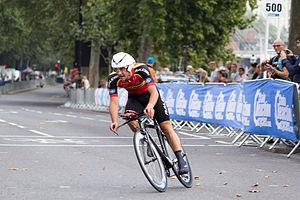
Morgan Kneisky, né le 31 août 1987 à Besançon, est un coureur cycliste français. Professionnel entre 2010 et juin 2020, il possède plusieurs titres de champion du monde de cyclisme sur piste à son palmarès, celui du scratch obtenu en 2009 et ceux de la course à l'américaine gagnés en 2013 avec Vivien Brisse, 2015 avec Bryan Coquard et 2017 avec Benjamin Thomas. Il est aussi vainqueur de la Coupe du monde du scratch en 2010 et quadruple champion de France de cyclisme sur piste.